Brad Keselowski

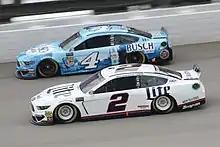
Keselowski racing alongside Kevin Harvick at the Michigan International Speedway

Keselowski crashed out of the 2017 Daytona 500 after leading 13 laps during the race. At Atlanta, Keselowski suffered from various pit issues, including being forced to pit for a flat tire and loose lug nuts, as the race was dominated by the Ford of Kevin Harvick. On the final restart with eleven laps to go, Harvick was issued a speeding penalty and sent to the rear enabling Keselowski to start on the front row alongside Kyle Larson. After battling with Larson, Keselowski successfully passed him to record the win.